Oslo City Hall

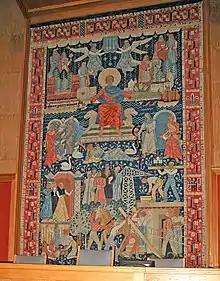
"St. Hallvard" tapestry designed by Else Poulsson, woven by Else Halling

Various contests were held to decide who would decorate City Hall in January 1937. In all, eight painters and 17 sculptors were hired. Most of the work was completed by the opening of the hall in 1950, though the sculpture park was not completed until the 1960s.